Amerigo Vespucci

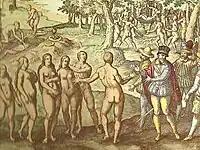
Depiction of Vespucci's first encounter with Native Americans, alleged to have occurred in 1497 (De Bry engraving)

Amerigo Vespucci was the third son of Nastagio Vespucci, a Florentine notary for the Money-Changers Guild, and Lisa di Giovanni Mini. The family resided in the District of Santa Lucia d'Ognissanti along with other families of the Vespucci clan. Earlier generations of Vespucci had funded a family chapel in the Ognissanti church, and the nearby Hospital of San Giovanni di Dio was founded by Simone di Piero Vespucci in 1380. Vespucci's immediate family was not especially prosperous but they were politically well-connected. Amerigo's grandfather, also named Amerigo Vespucci, served a total of 36 years as the chancellor of the Florentine government, known as the "Signoria"; and Nastagio also served in the "Signoria" and in other guild offices. More importantly, the Vespuccis had good relations with Lorenzo de' Medici, the powerful de facto ruler of Florence. His cousin Marco was married to the model Simonetta Vespucci who was depicted as Venus by Sandro Botticelli.